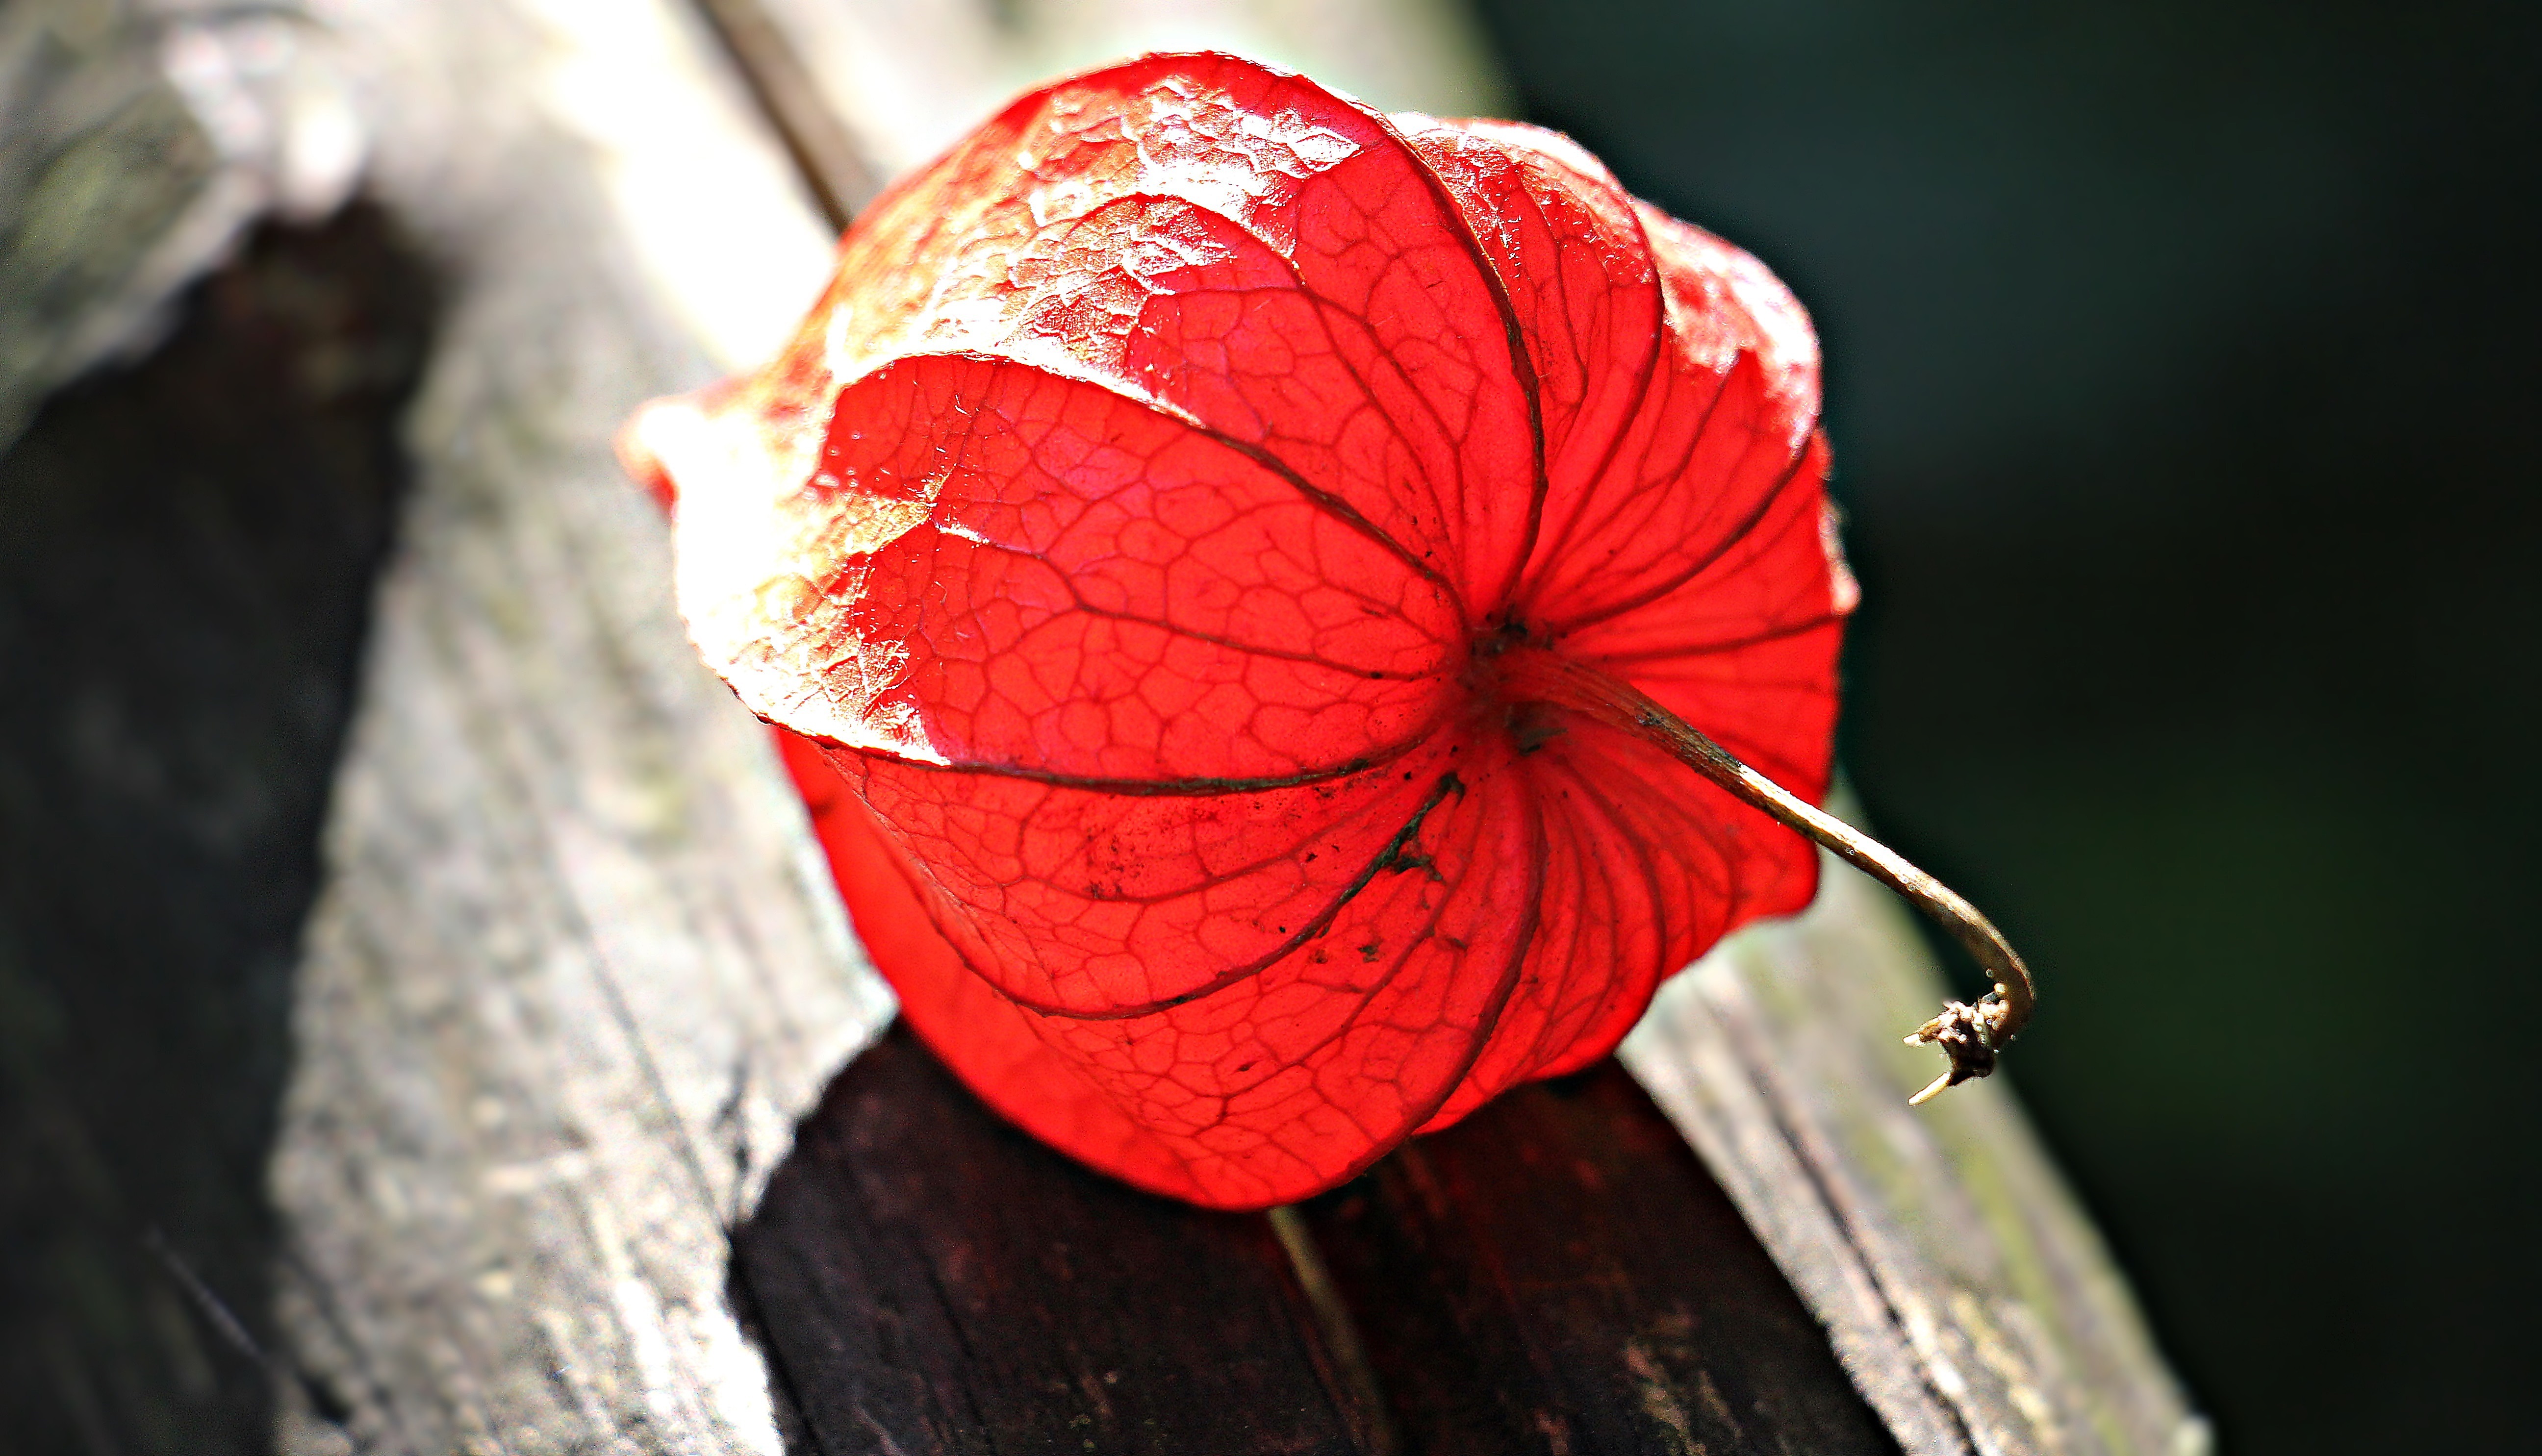
nature, plant, photography, sunlight, leaf, flower, petal, orange, spring, red, color, black, pink, flora, close up, lampionblume, lampion, macro photography, ornamental plant, flowering plant, physalis alkekengi, nachtschattengew chs, pericarp, orange red, lantern like